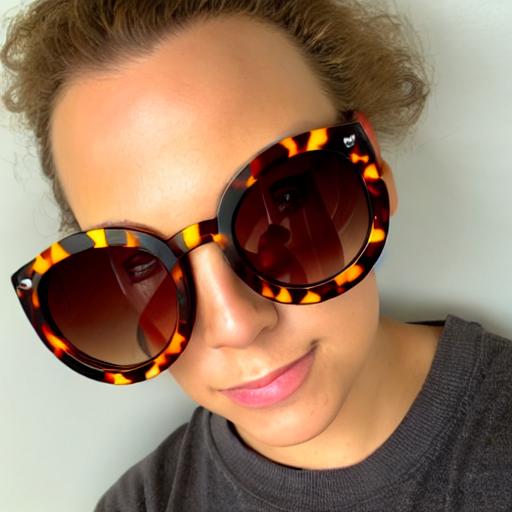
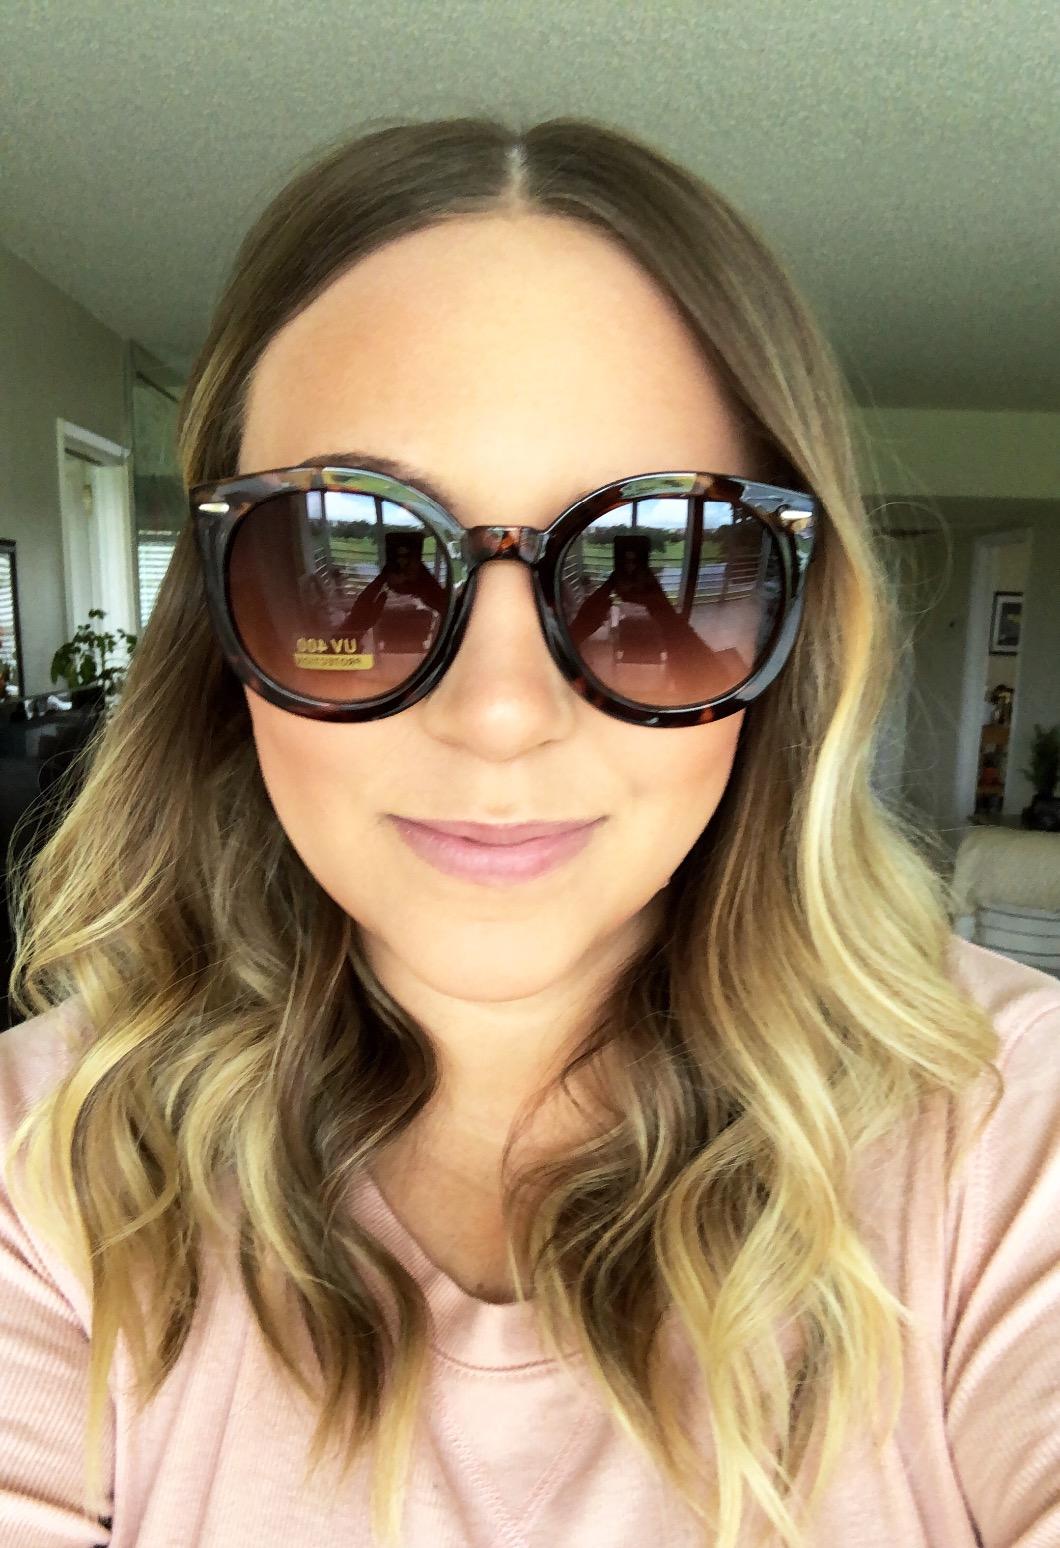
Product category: accessories_sunglasses
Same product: no